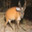
Label: deer